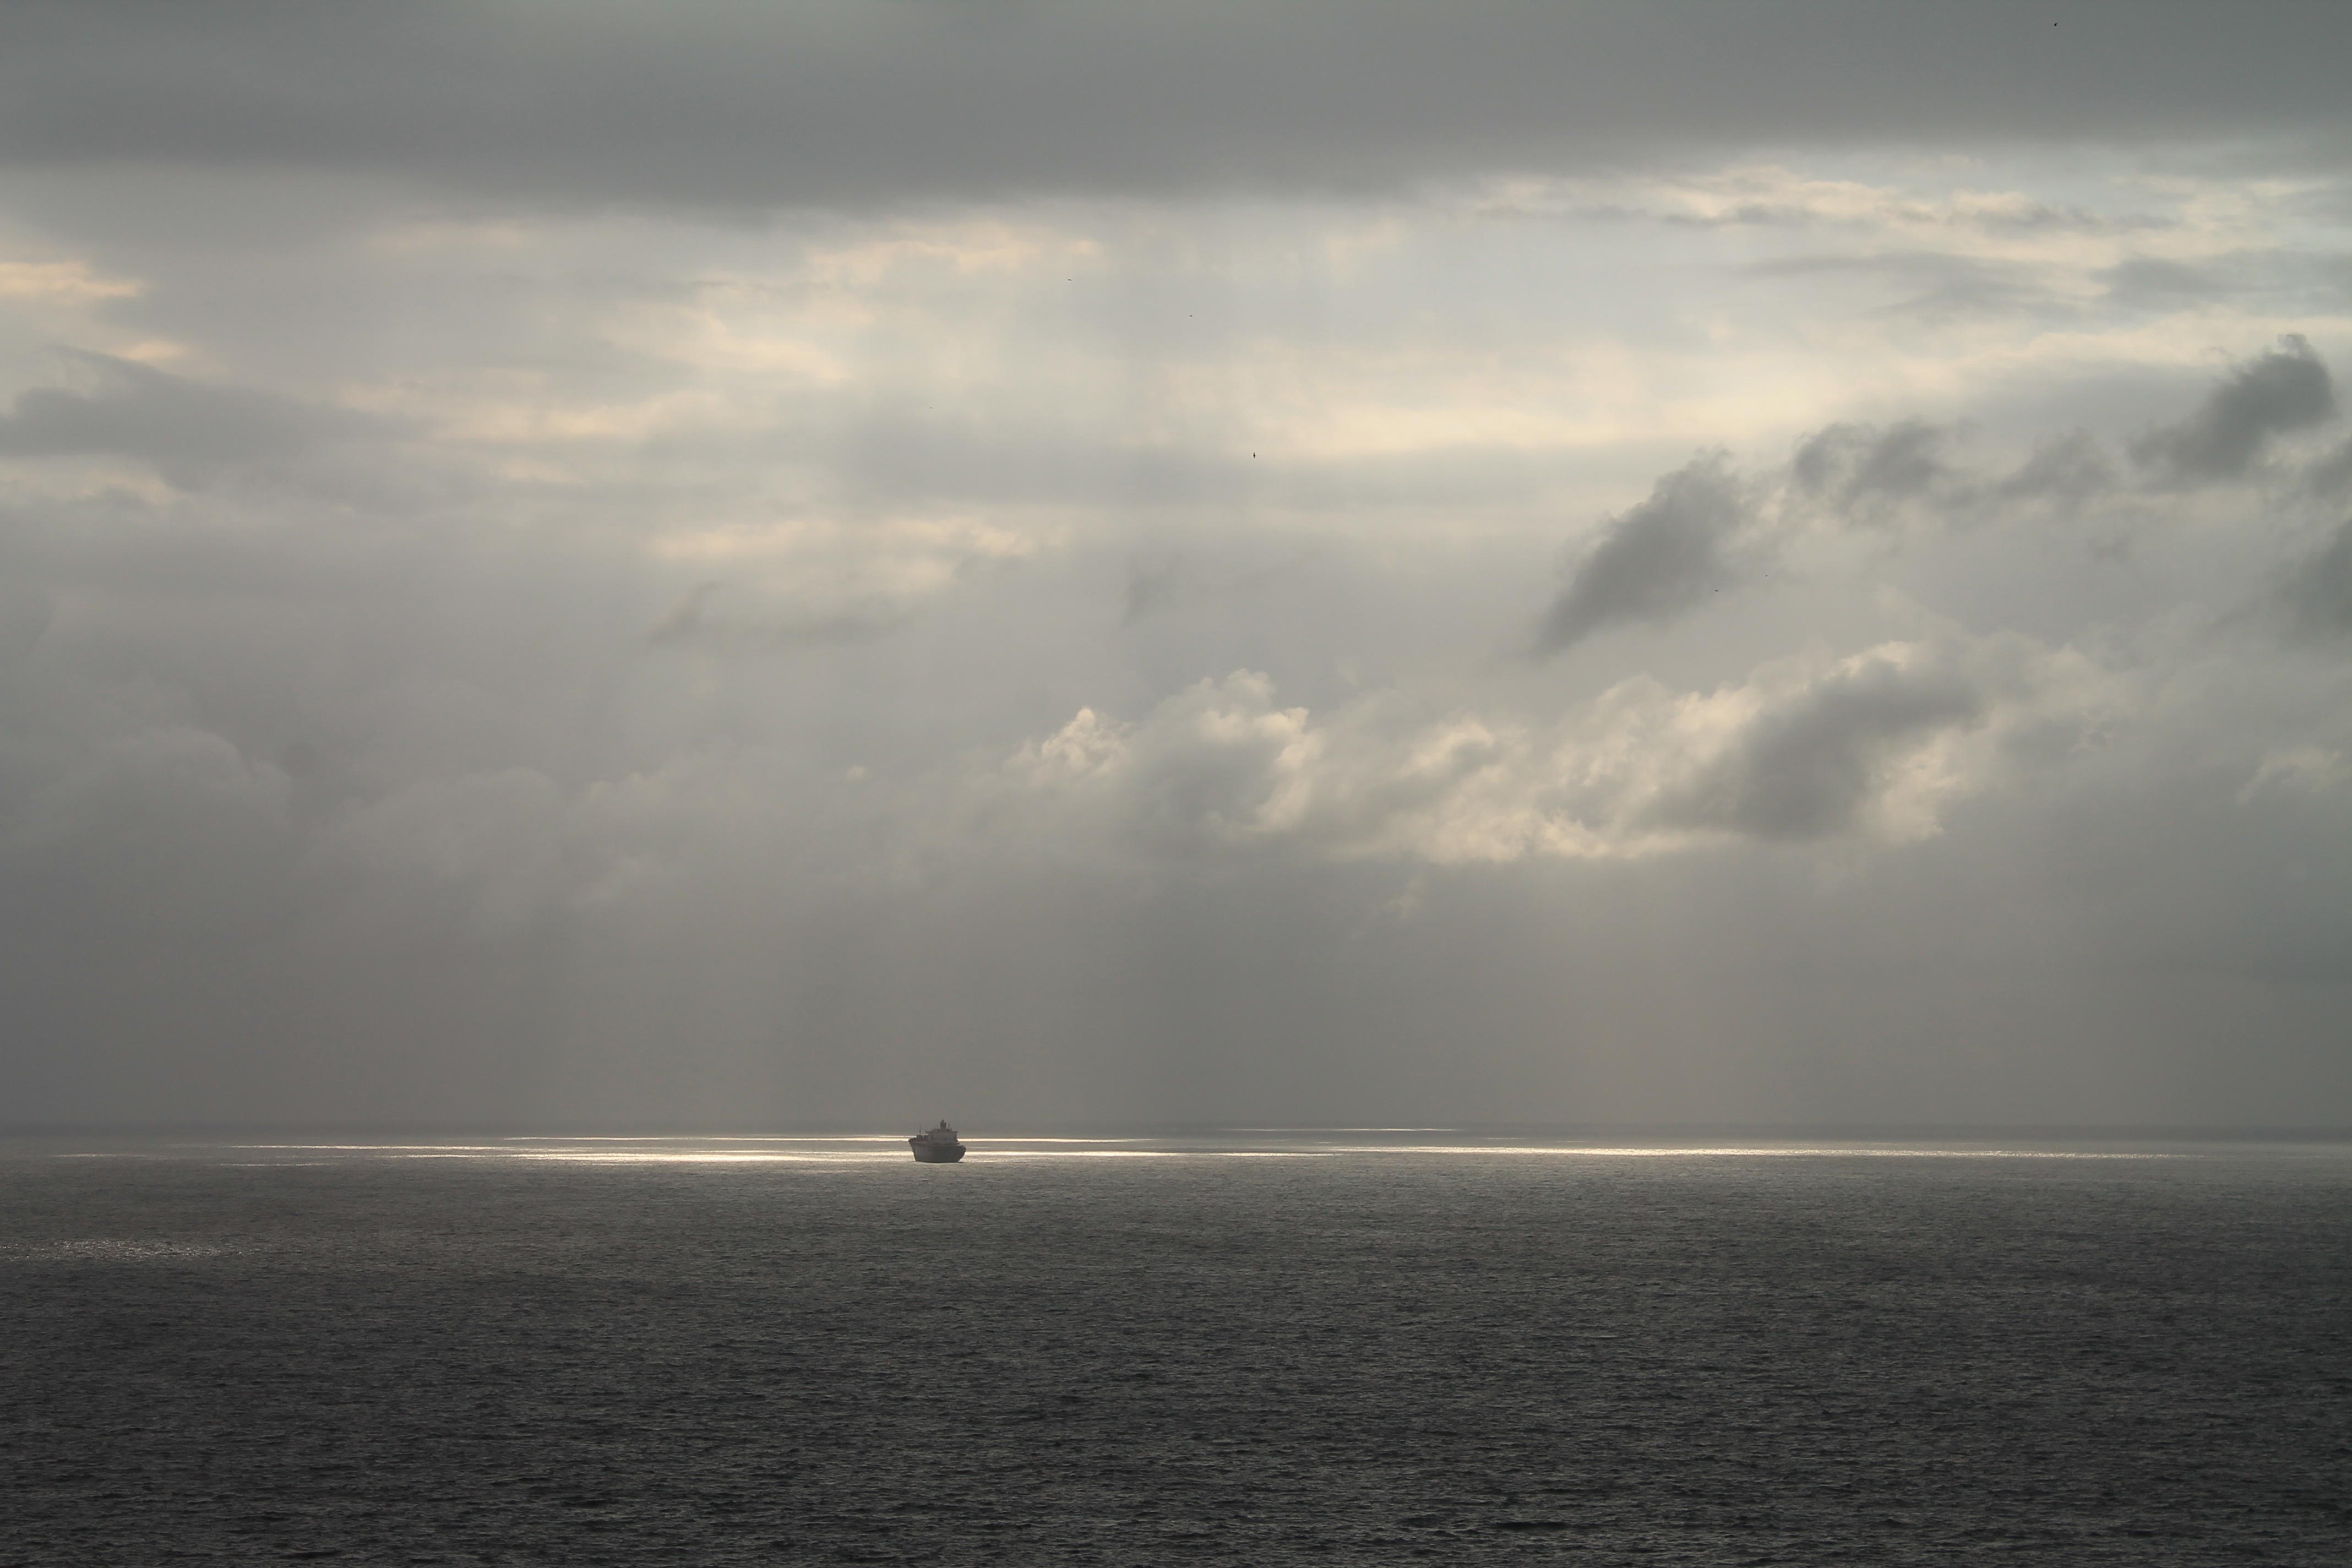
beach, sea, coast, ocean, horizon, cloud, sky, sunrise, mist, sunlight, morning, shore, wave, dawn, atmosphere, ship, dusk, tower, weather, storm, bay, body of water, misty, sunrays, deep sea, meteorological phenomenon, atmospheric phenomenon, atmosphere of earth, wind wave